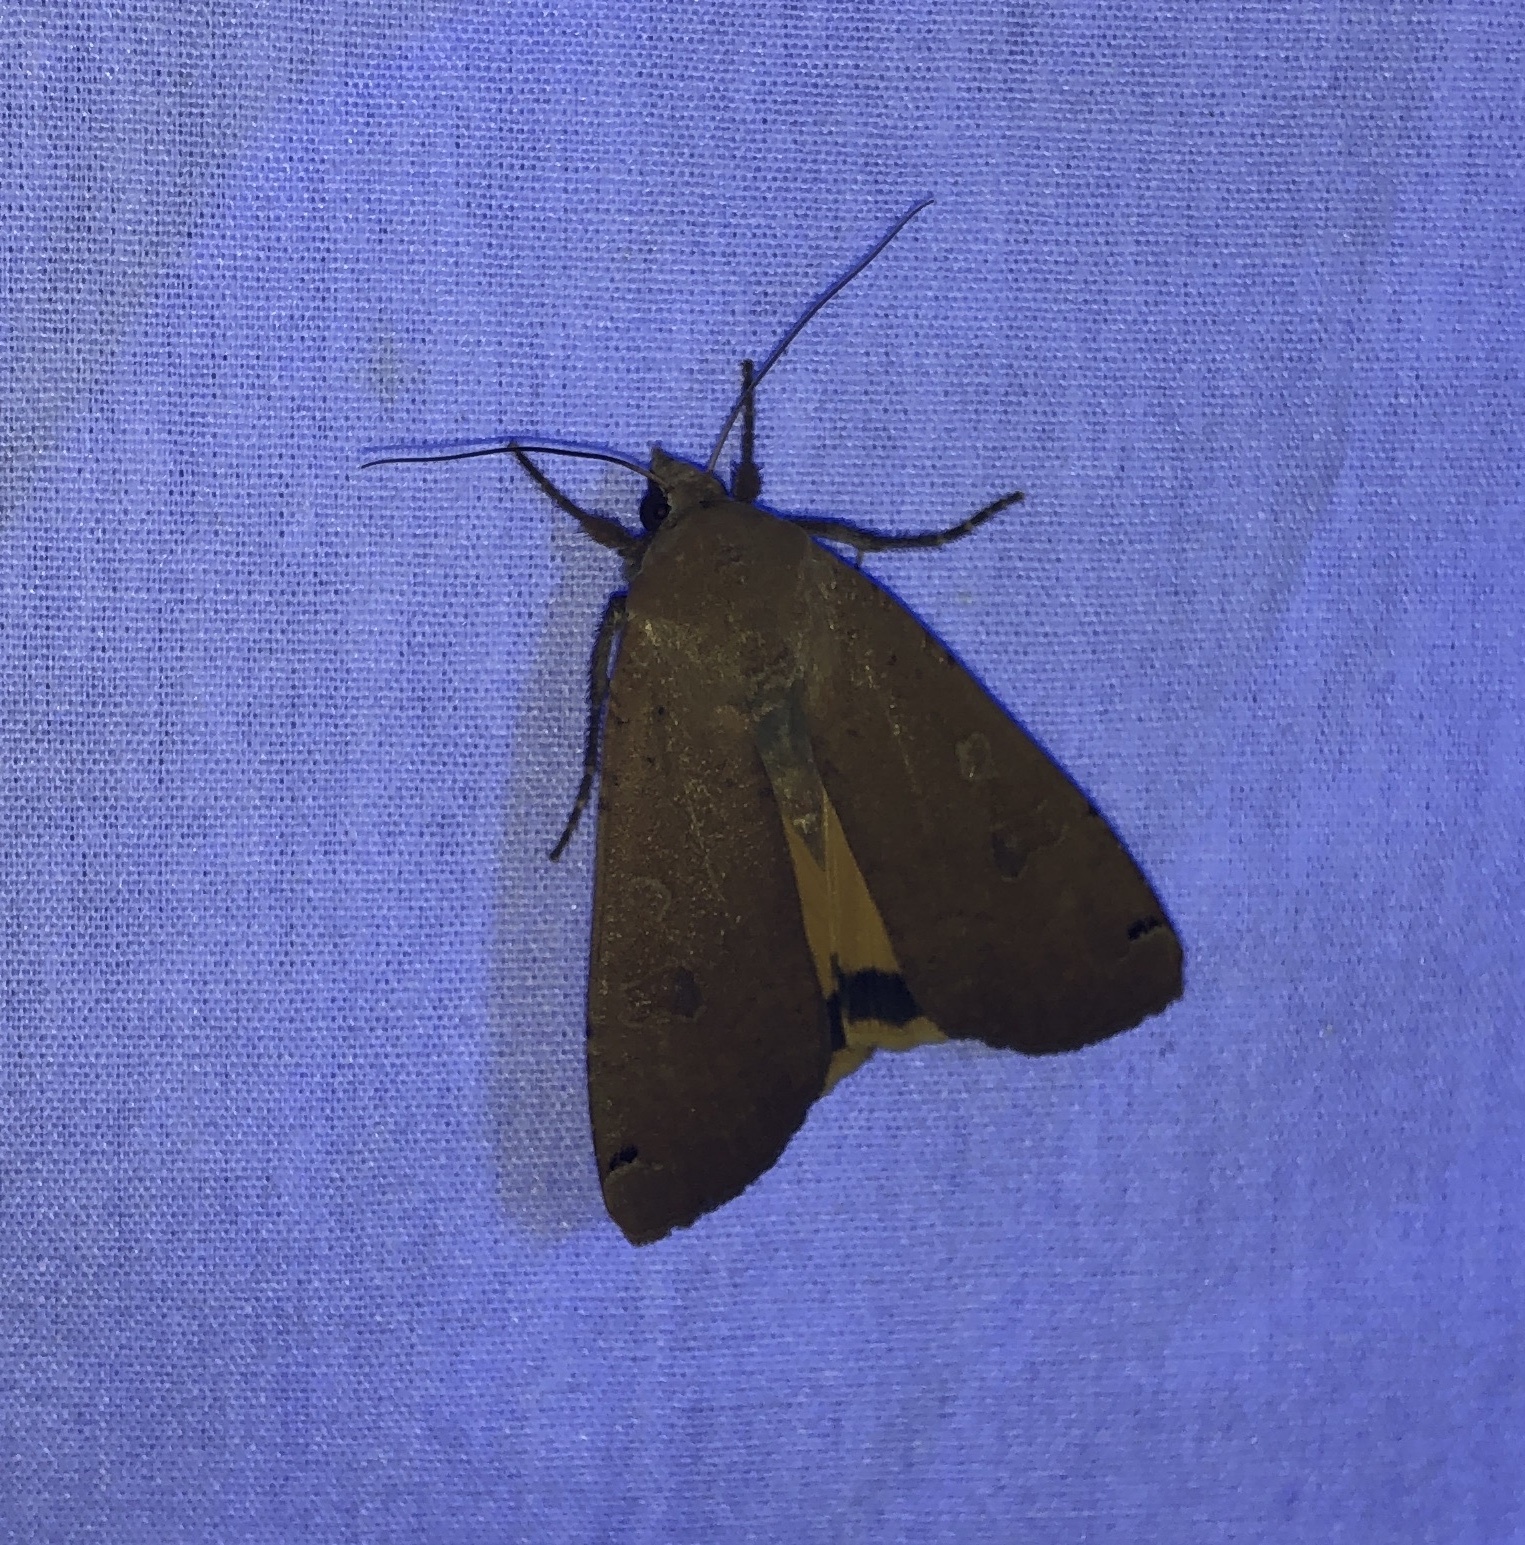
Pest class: cutworms